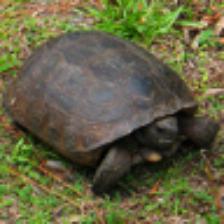
Label: NonHuman